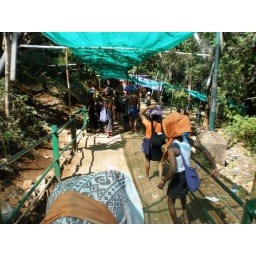
The hardest path in the mountain as the rocks will hurt you eazily...